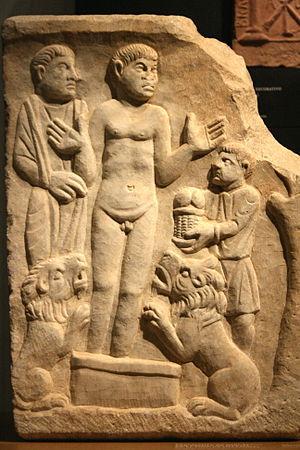
Fragment de sarcophage paléochrétien représentant Daniel dans la fosse aux lions. Museo Arqueológico y Etnológico de Cordoue, Espagne
Daniel dans la fosse aux lions fait référence à deux épisodes de la Bible relatés dans le Livre de Daniel. Selon le récit biblique, Daniel fut jeté aux lions par deux fois. La première fois par Darius II pour un jour et la deuxième fois, quelques années plus tard, par Cyrus le Jeune, pendant une semaine. Dans les deux cas, il sort de l'épreuve indemne.